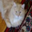
Label: cat